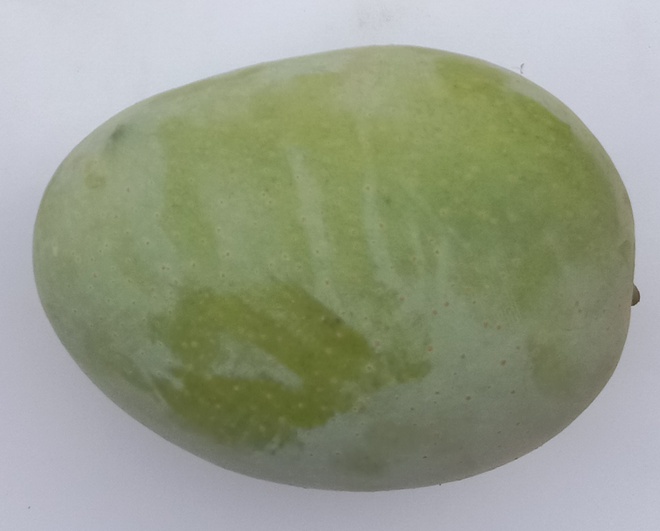
Mango variety: Langra